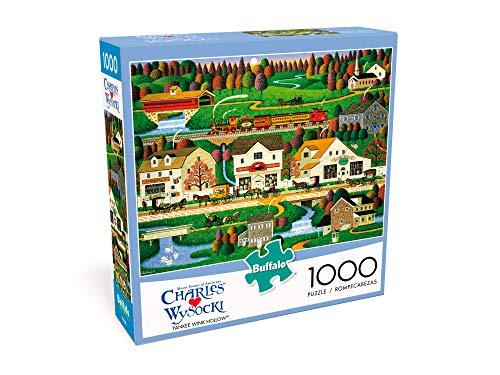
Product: Buffalo Games - Charles Wysocki - Yankee Wink Hollow - 1000 Piece Jigsaw Puzzle
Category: Toys & Games | Puzzles | Jigsaw Puzzles
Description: Great Condition.
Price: $14.28
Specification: ProductDimensions:2.1x7.9x7.9inches|ItemWeight:3.52ounces|ShippingWeight:1.35pounds(Viewshippingratesandpolicies)|ASIN:B07G8RSY8F|Itemmodelnumber:11462|Manufacturerrecommendedage:14yearsandup